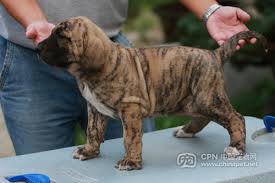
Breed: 220-n000032-Fila_Braziliero